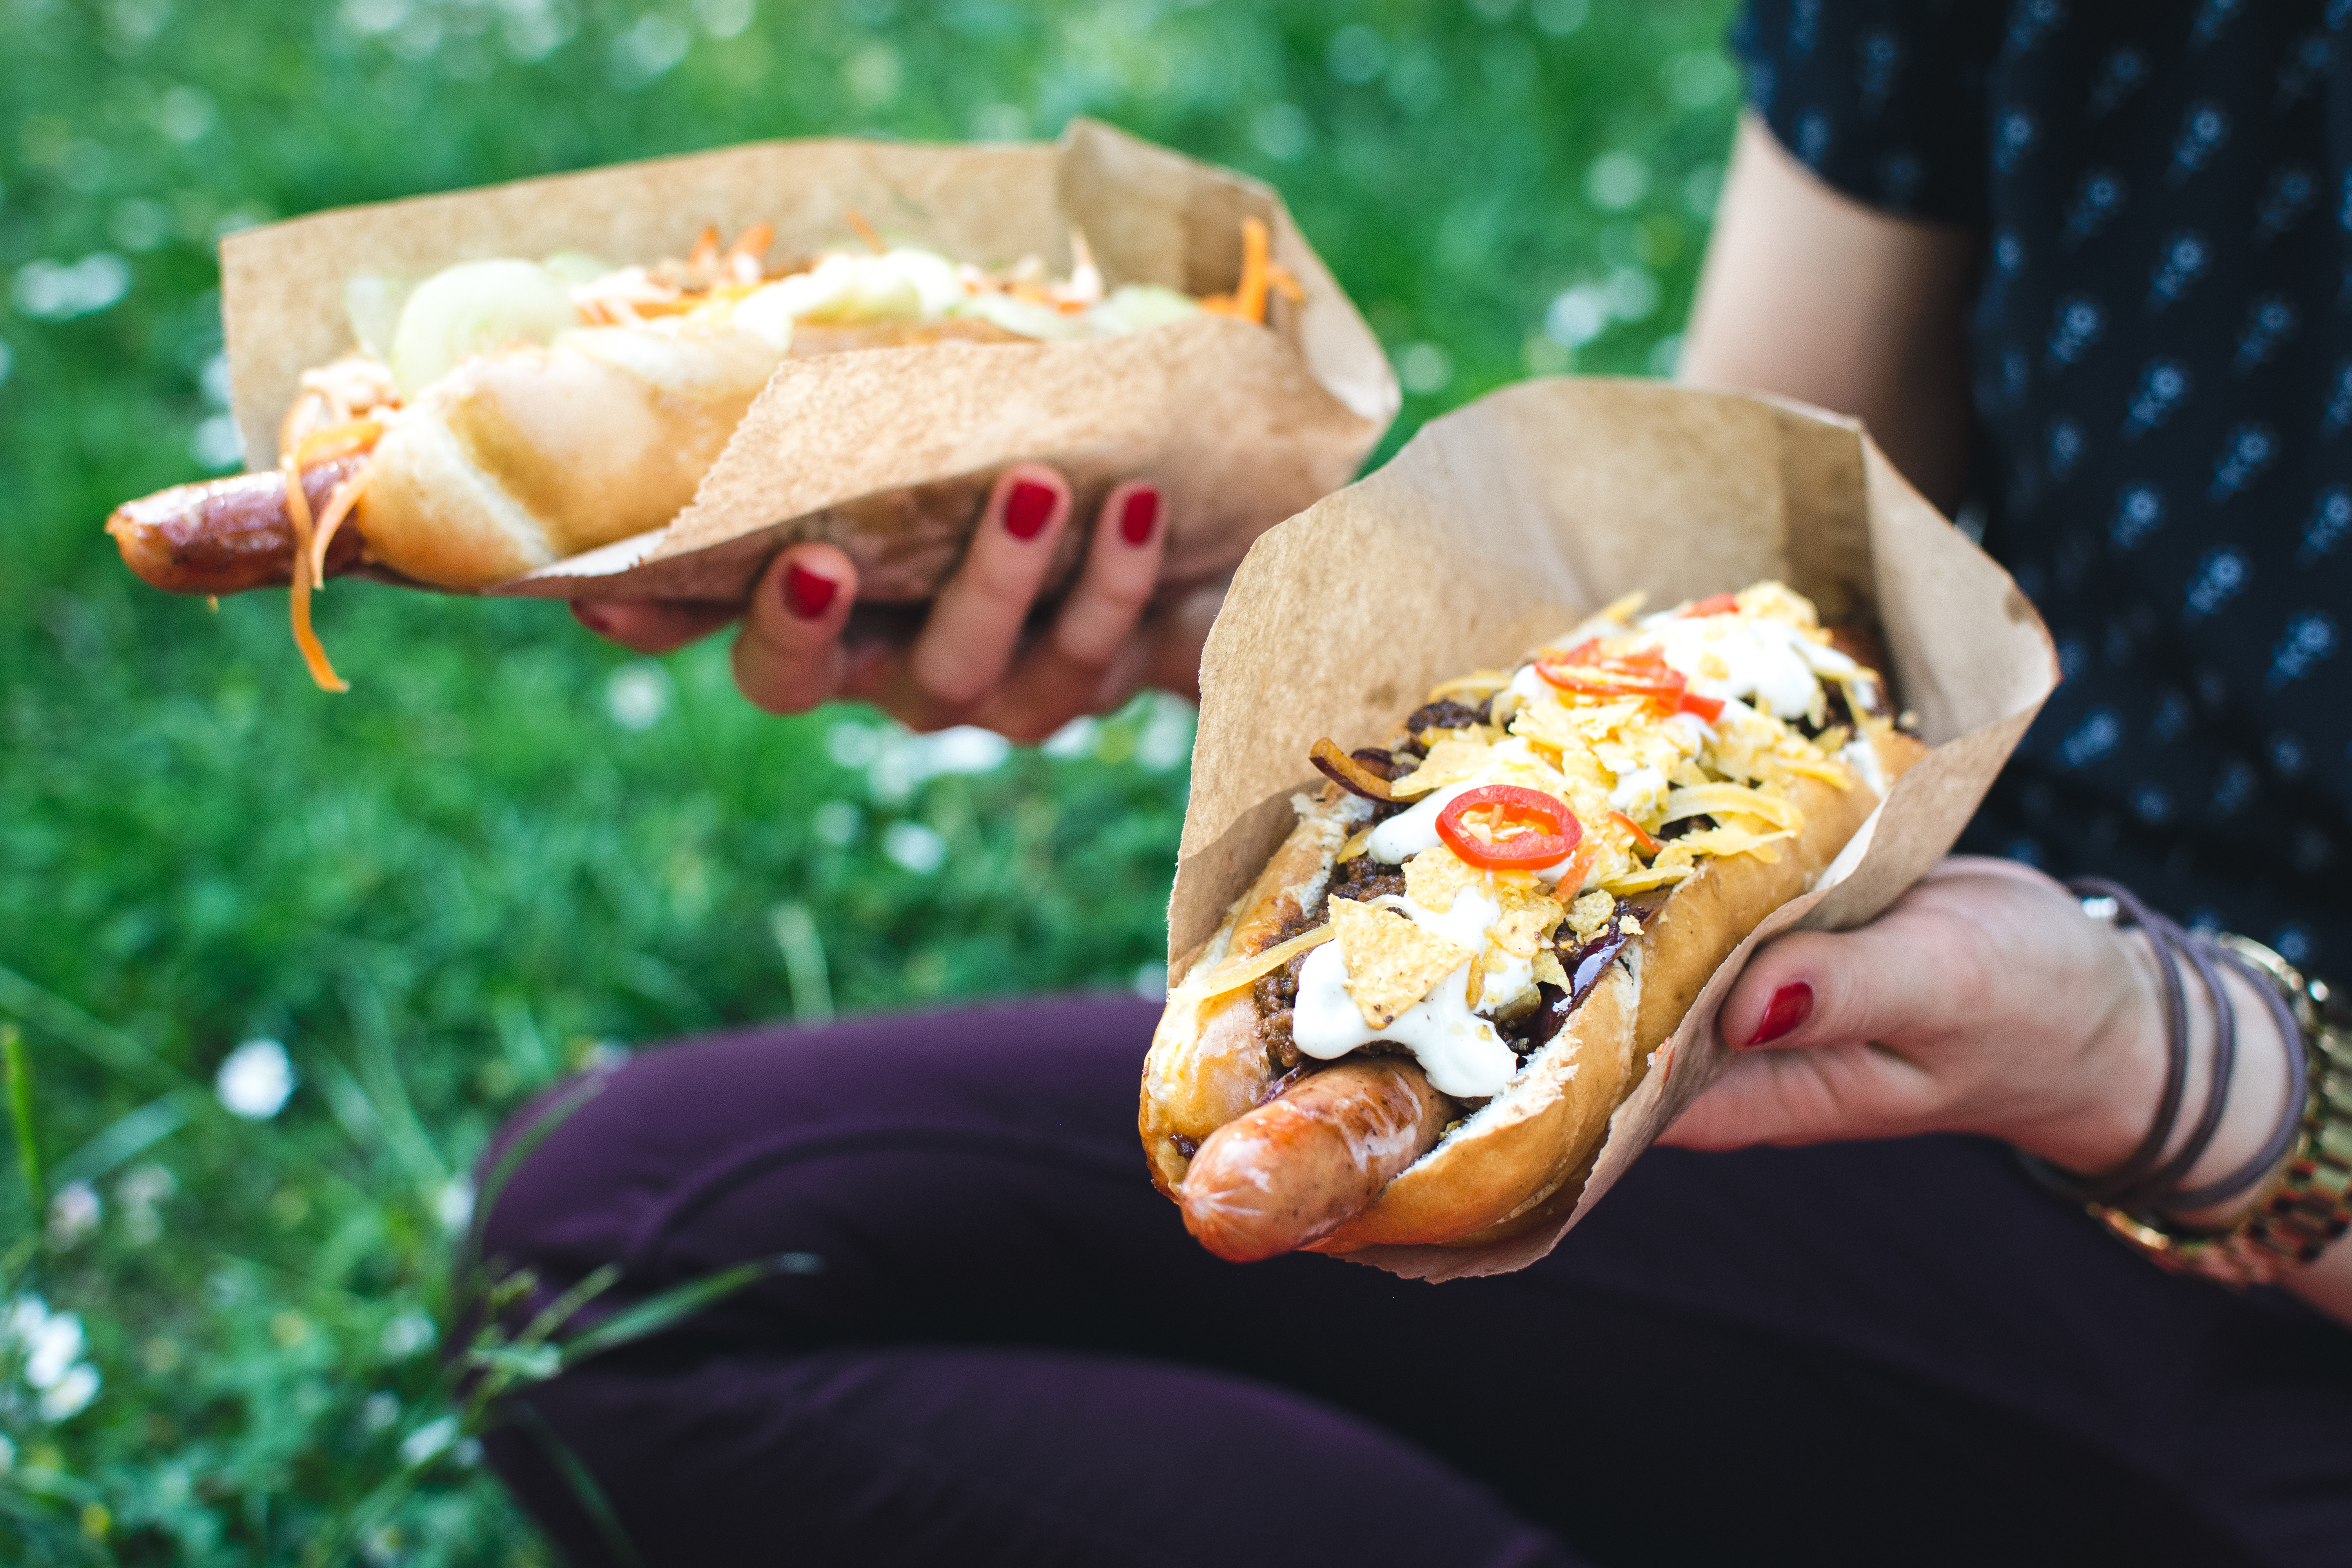
fast food, food, cuisine, dish, junk food, chili dog, choripan, hot dog, gyro, street food, chicago style hot dog, finger food, sandwich, pan bagnat, ingredient, doner kebab, Dodger dog, eating, hot dog bun, mediterranean food, greek food, Sabich, coney island hot dog